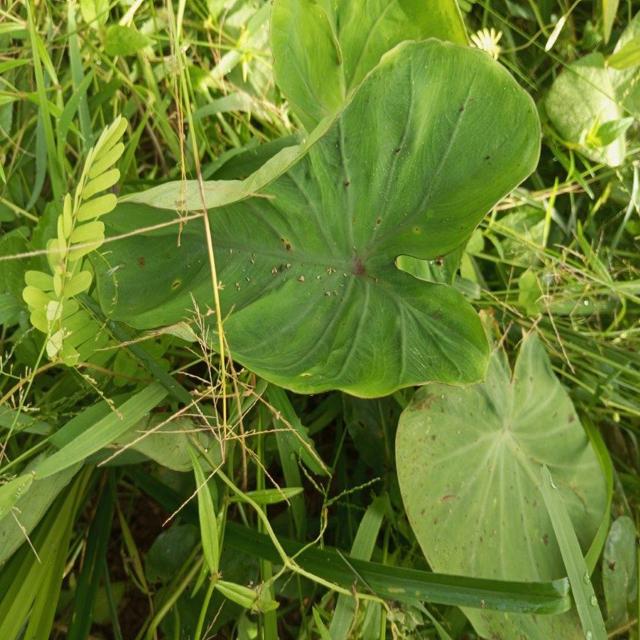
Label: Healthy